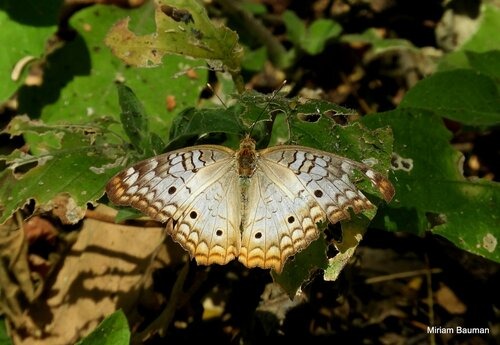
Scientific name: Anartia jatrophae
Common name: White peacock
Family: Nymphalidae
Order: Lepidoptera
Pollinator type: Primary pollinator
Habitat: Gardens, parks, and open areas
Geographic range: Southern United States to Argentina
Conservation status: Least Concern